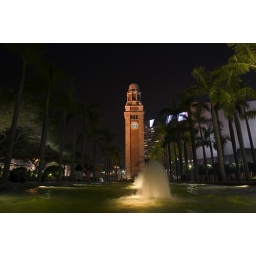
This is a clock tower in a square near the Star Ferry docks.